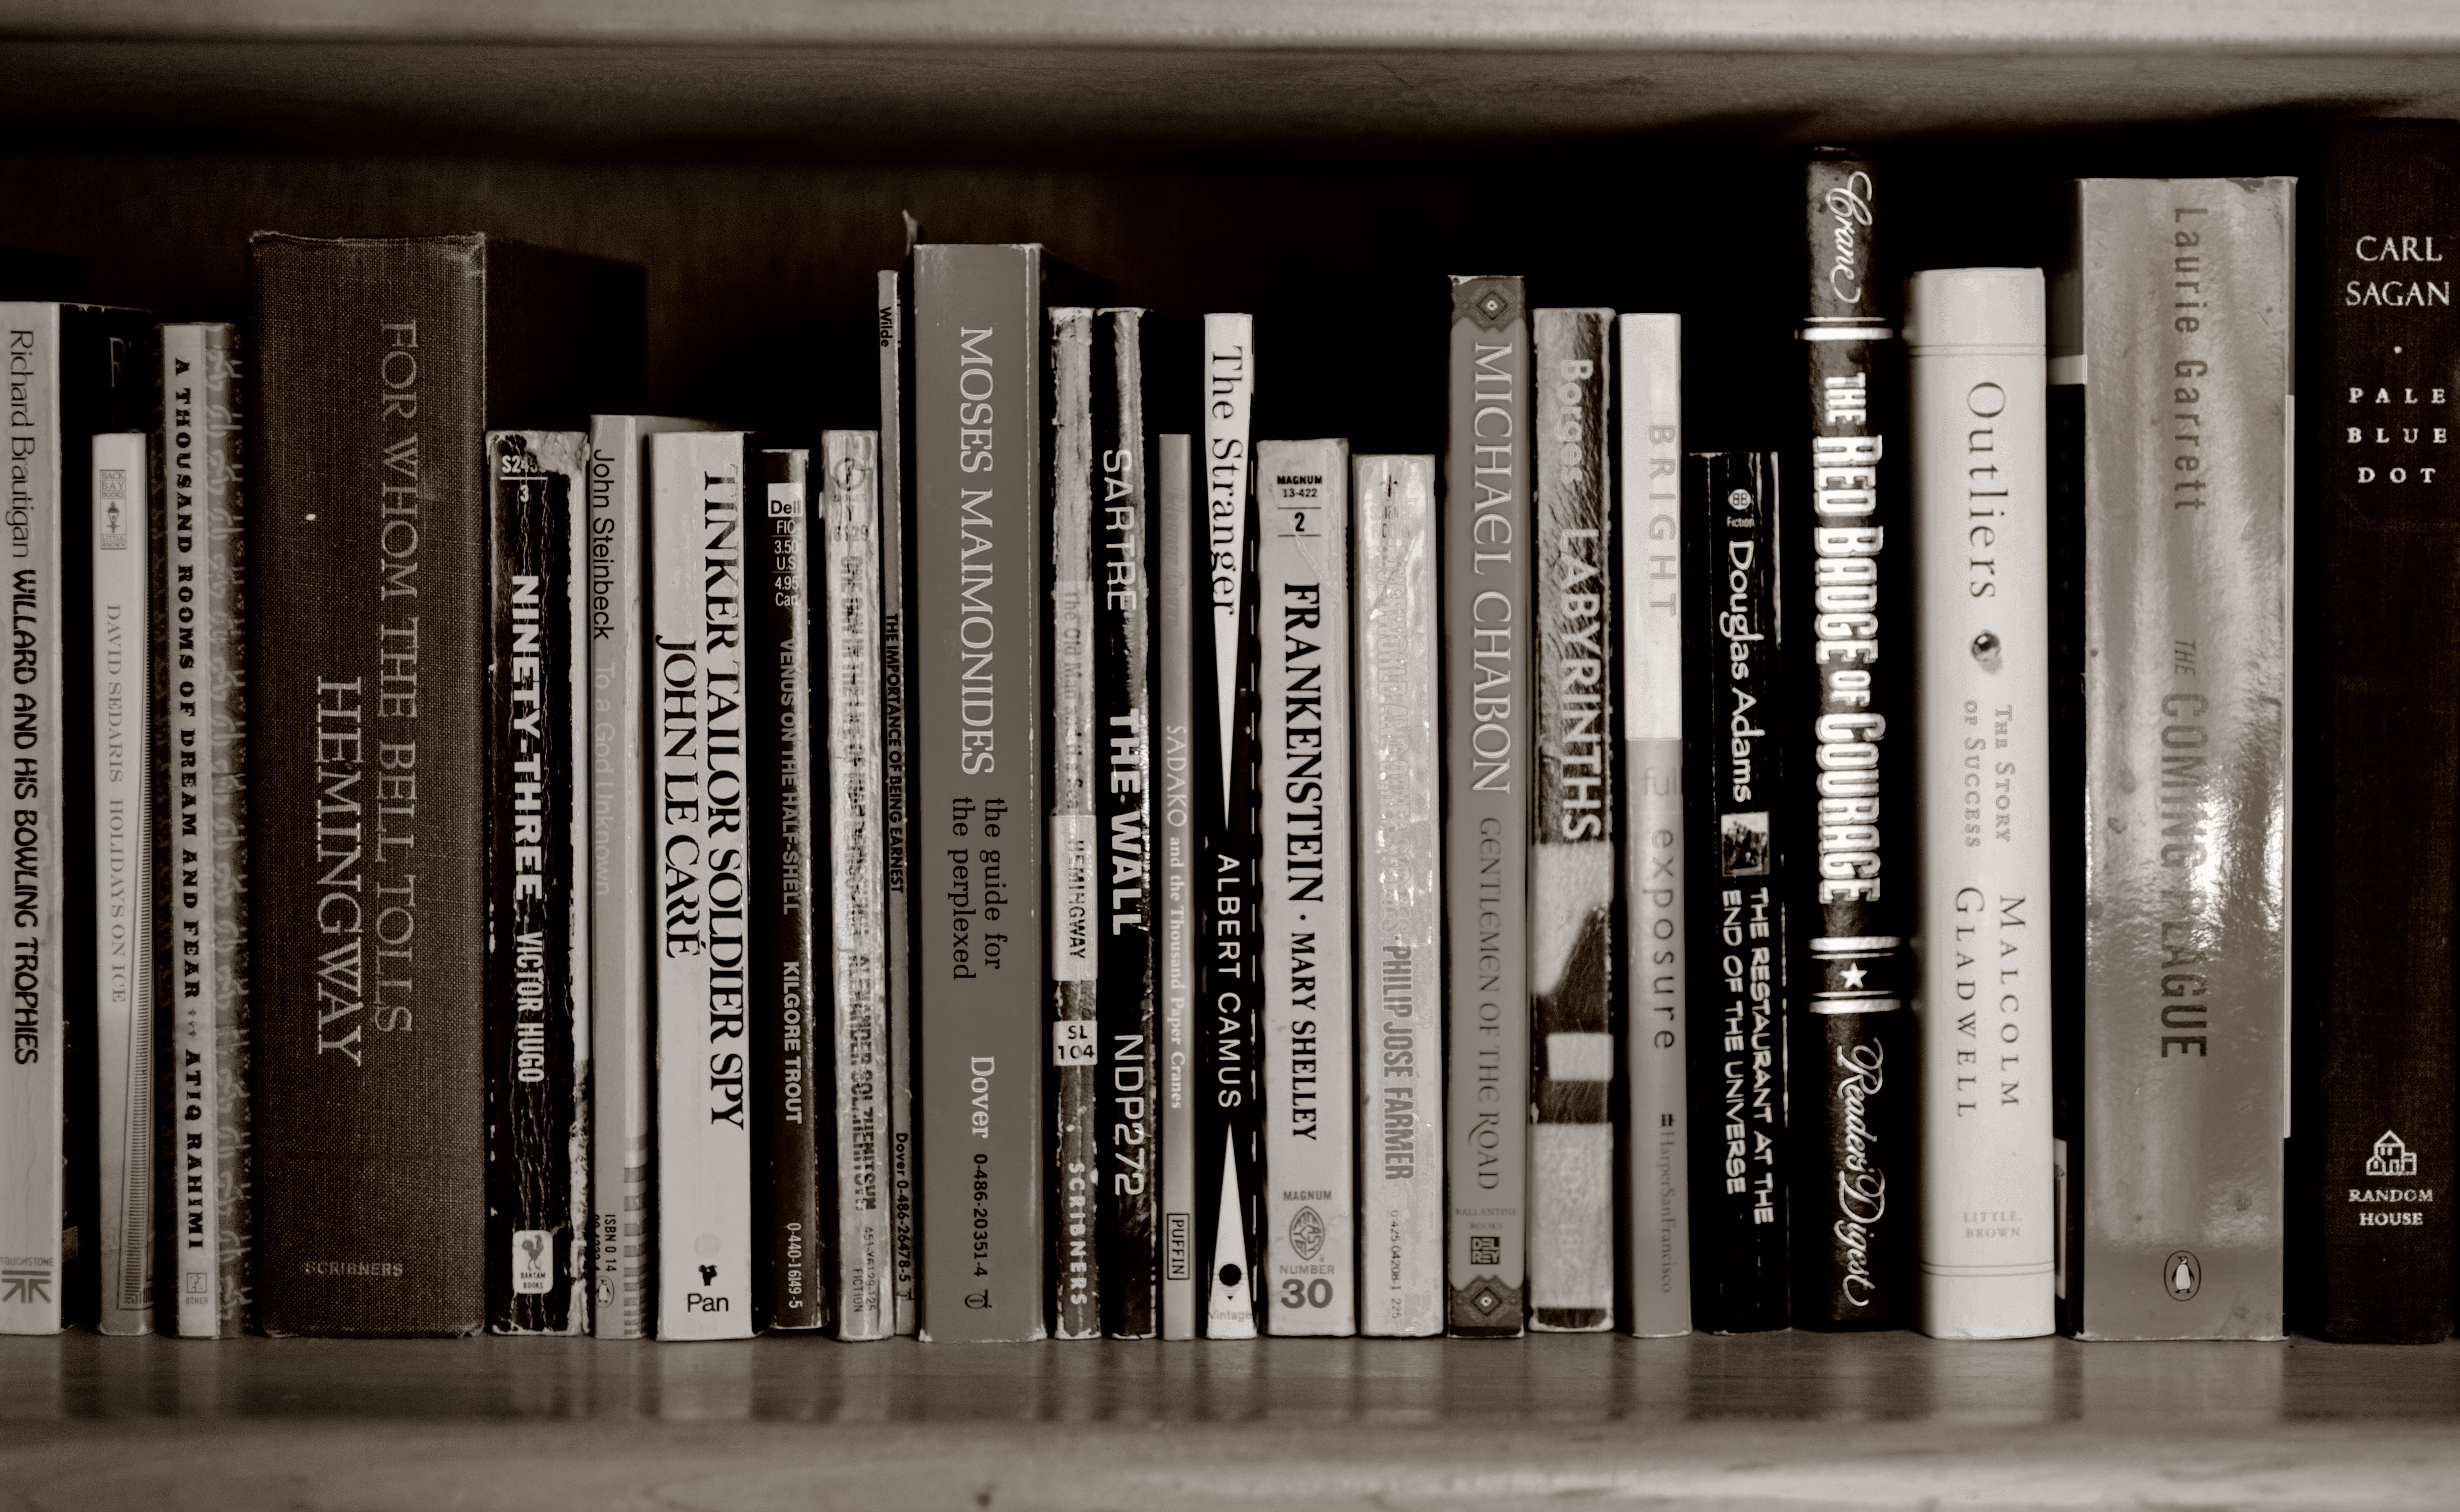
book, wood, black, furniture, interior design, books, universe, 42, personal computer hardware